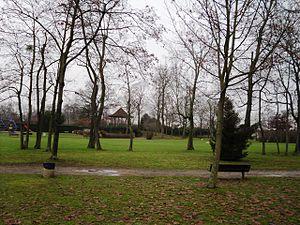
Le parc Saint-Michel de Morangis (91)
Morangis est une commune française située à dix-huit kilomètres au sud de Paris dans le département de l’Essonne en région Île-de-France.